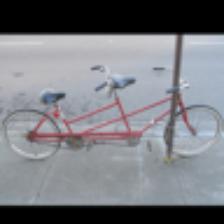
Label: NonHuman